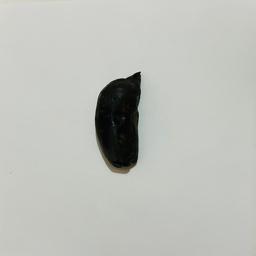
Ripeness: Overripe